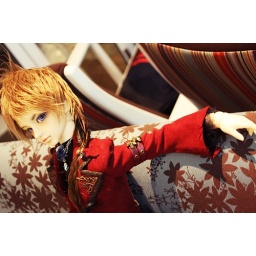
boy in red